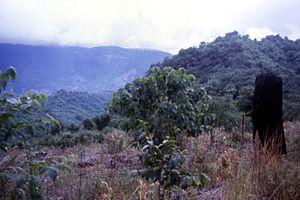
Zone de reforestation, un an après plantation de jeunes arbres, dans le parc national de Doi Suthep-Pui en Thaïlande, photo faite lors d'une évaluation du projet